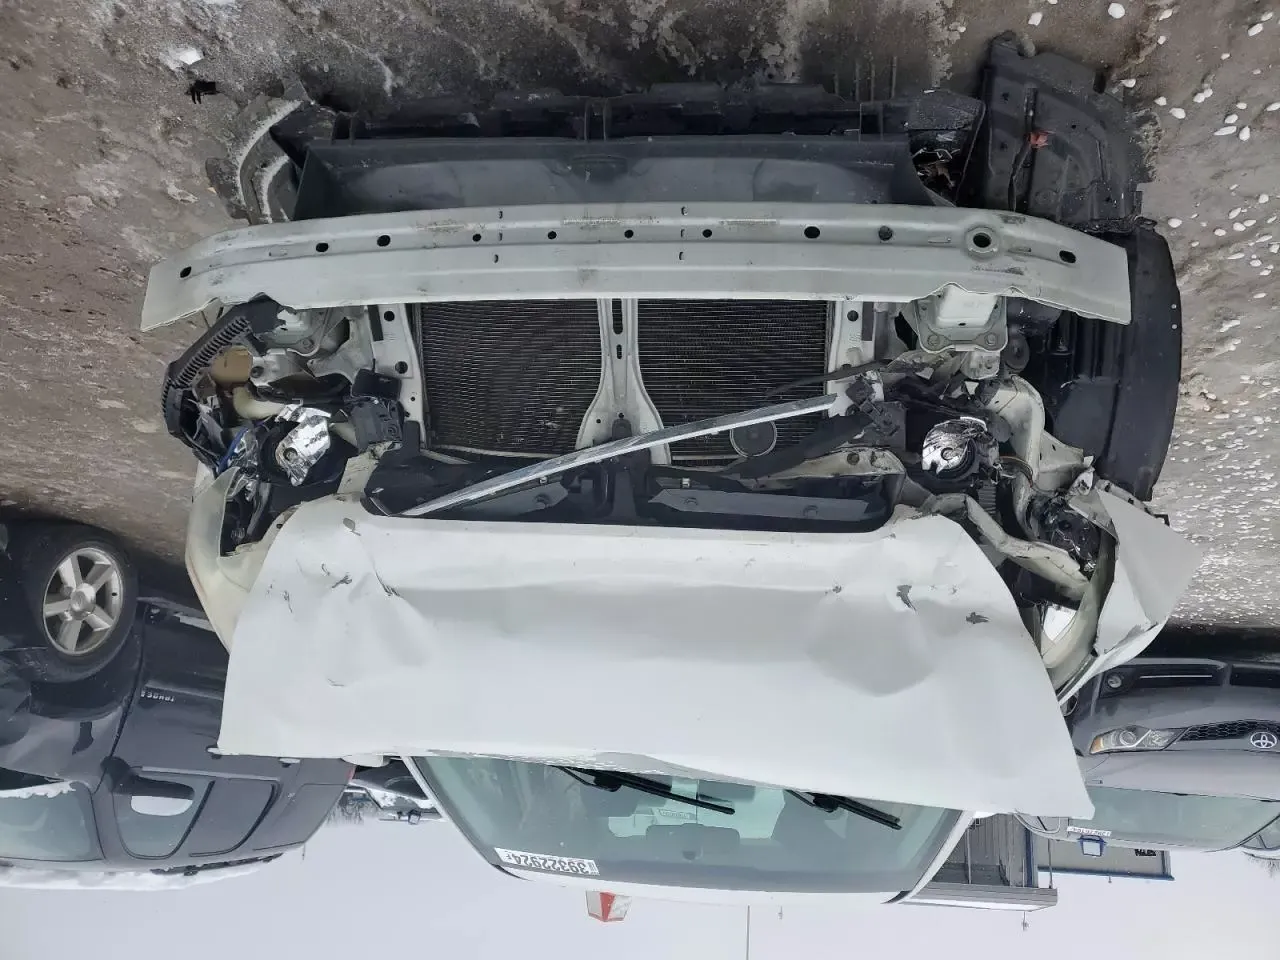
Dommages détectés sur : plaque d'immatriculation avant, pare-choc avant, feu avant droit, feu avant gauche, capot, aile avant droite, aile avant gauche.
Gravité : majeur